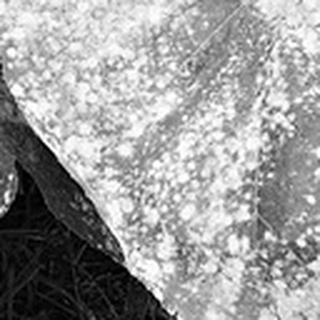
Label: cotton_powdery_mildew